China Numismatic Museum

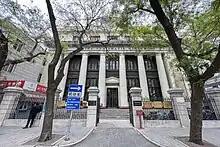
Museum exterior

The China Numismatic Museum is a museum about currency in Beijing, China.